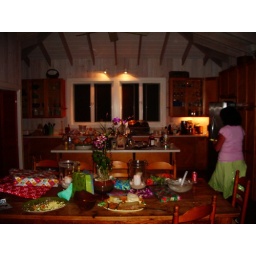
kitchen at house in hawaii